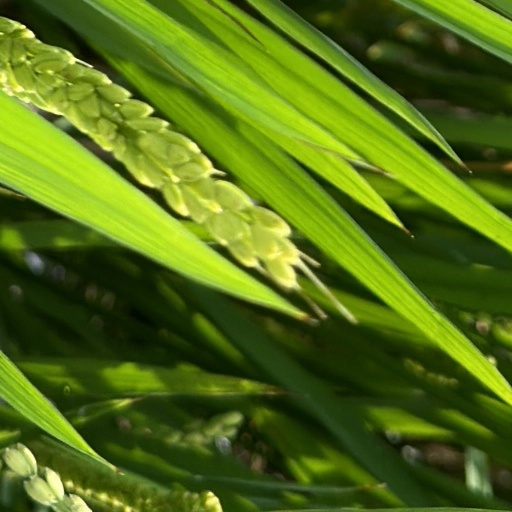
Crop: rice